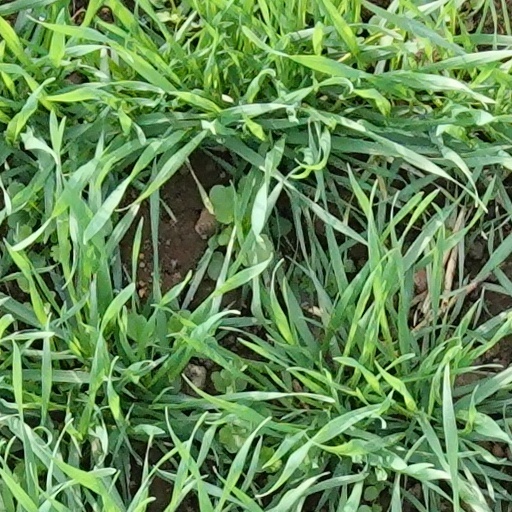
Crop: wheat